History of slavery in Virginia

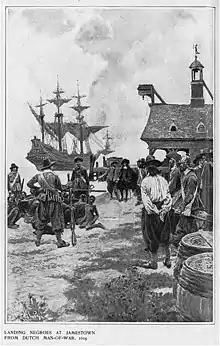
Africans landing at Jamestown, Virginia in 1619

Slavery in Virginia began with the capture and enslavement of Native Americans during the early days of the English Colony of Virginia and through the late eighteenth century. They primarily worked in tobacco fields. Africans were first brought to colonial Virginia in 1619, when 20 Africans from present-day Angola arrived in Virginia aboard the ship "The White Lion".